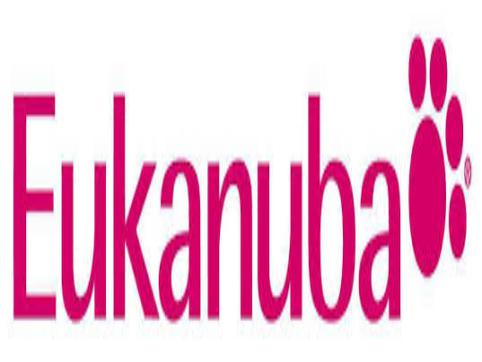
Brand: Eukanuba
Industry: Food